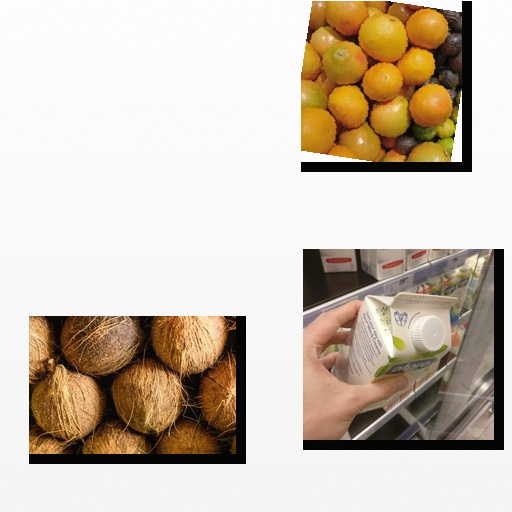
Food items: red_grapefruit, coconut, soyghurt